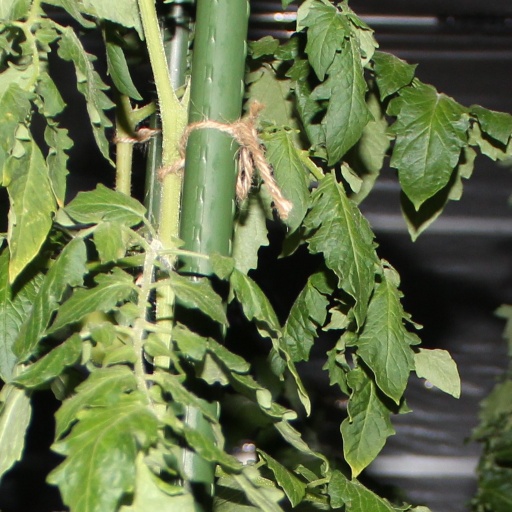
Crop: tomato